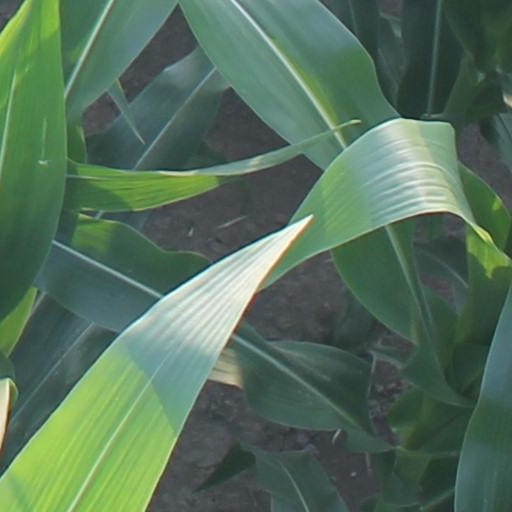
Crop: maize; corn